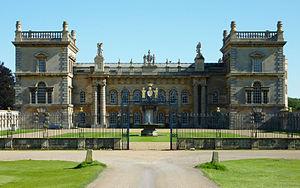
Robert Bertie, 1ᵉʳ duc d'Ancaster et Kesteven PC, titré 17ᵉ baron Willoughby de Eresby entre 1666 et 1701 et connu comme 4ᵉ comte de Lindsey entre 1701 et 1706 et 1ᵉʳ marquis de Lindsey entre 1706 et 1715, est un homme d'État britannique.